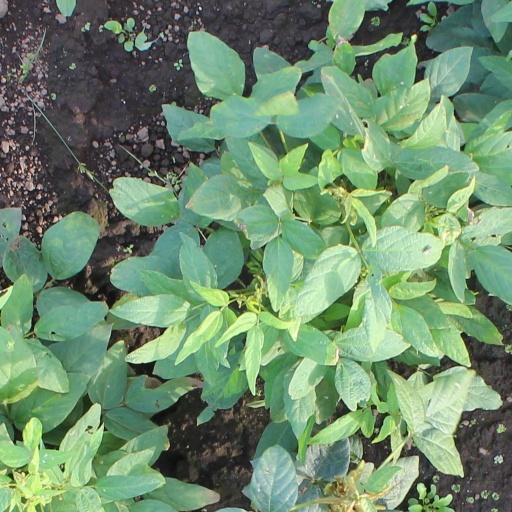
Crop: soybean